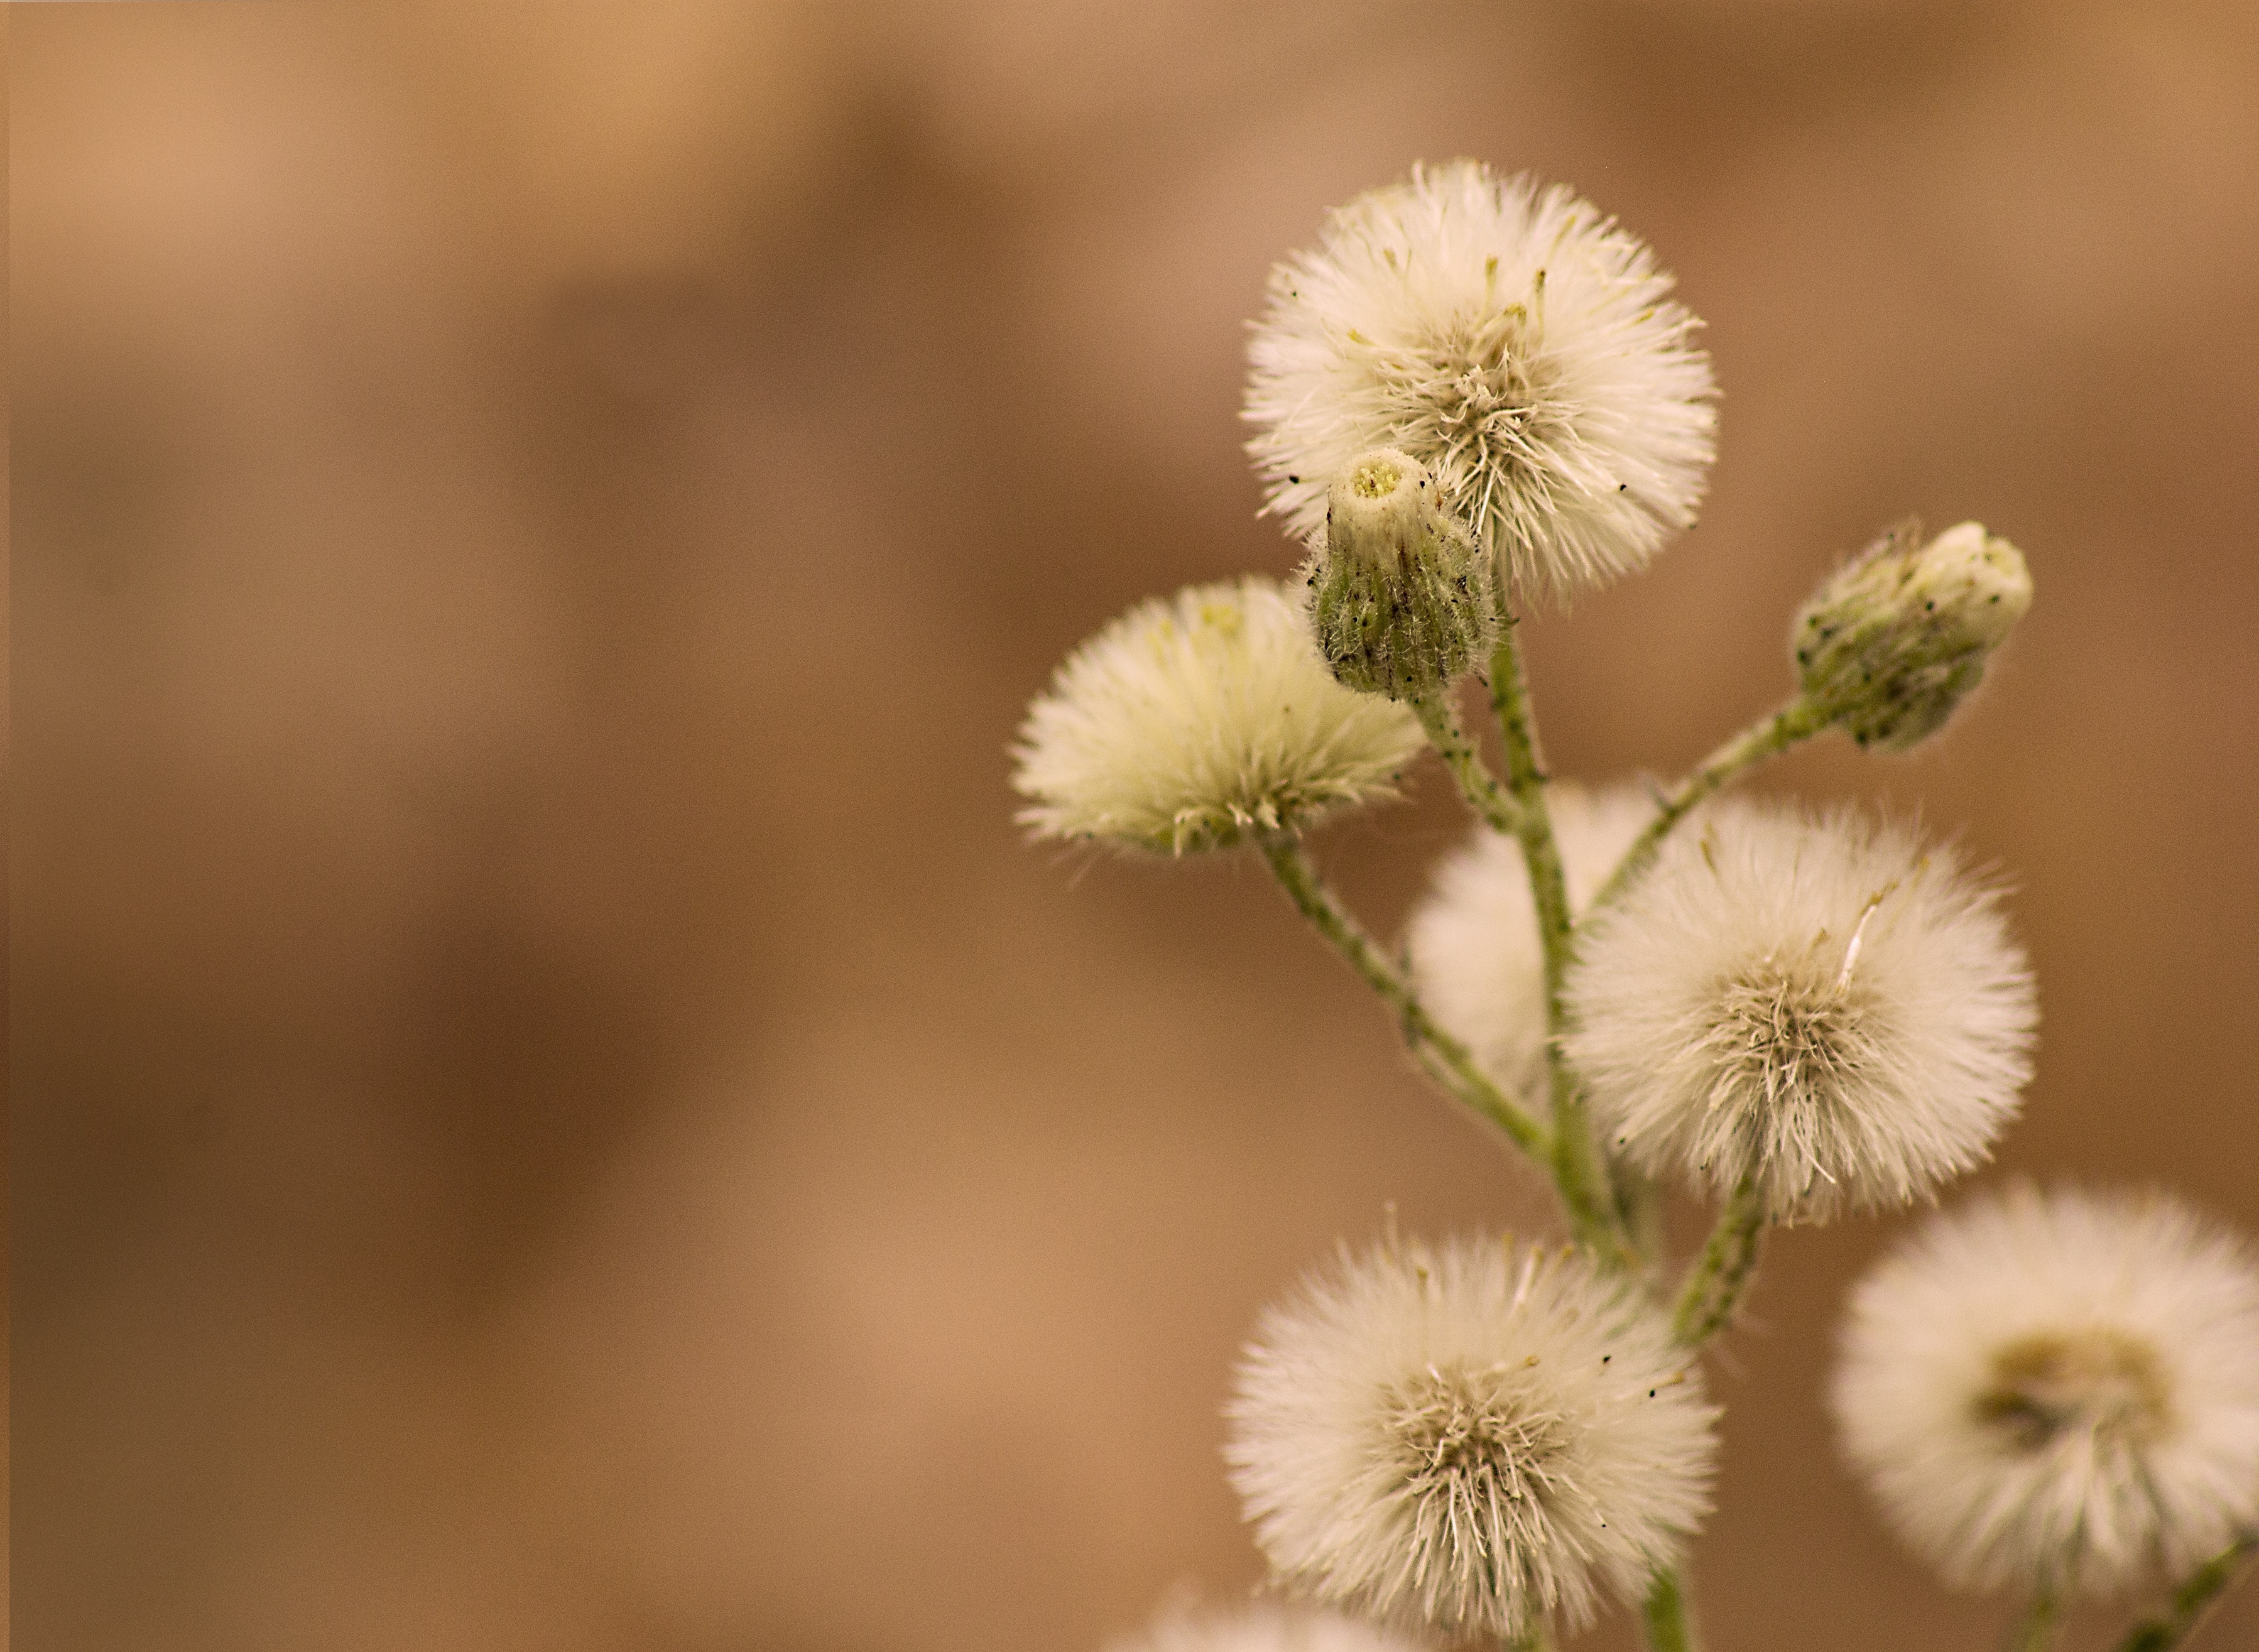
nature, outdoor, branch, blossom, plant, white, photography, flower, petal, daisy, dry, foliage, brown, botany, garden, flora, wildflower, flowers, weed, close up, background, organic, macro photography, flowering plant, daisy family, plant stem, land plant